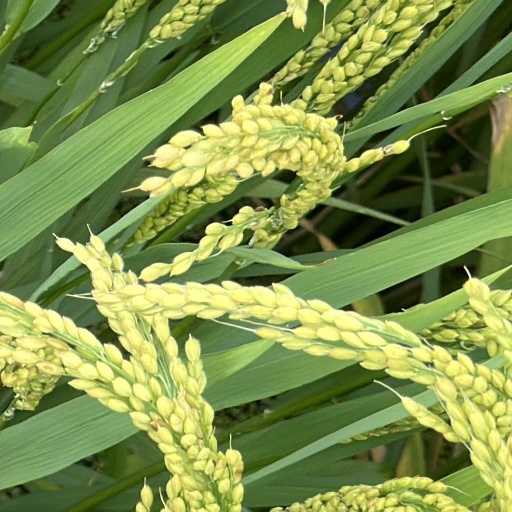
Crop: rice